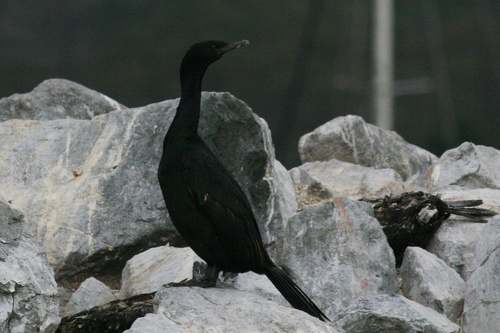
this bird has a simple black color with a long neck.
a completely jet black bird, save for a grey bill, with long neck and long rectricies.
a large bird with a black crown and overall the bird has a long neck and black foot
this large bird is all black with a long hooked bill and webbed feet.
a skinny tall birth with a long neck and a black peak
this long-necked black bird has a dark gray, slightly hooked bill, and gray feet.
this bird is all black and has a long, pointy beak.
a big black bird with a thin long neck and pointed bill.
a medium sized pitch black feathered bird with long black beak, tarsus and feet.
this bird is all black and has a long, pointy beak.
Species: Pelagic Cormorant